Max Miller (comedian)

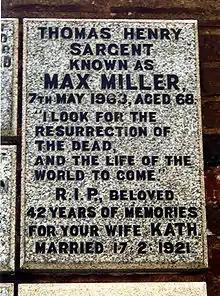
Tablet on wall of Garden of Remembrance, Downs Crematorium, Brighton

In 1958, Miller suffered a heart attack. After recovery, he needed to take life easier. His last West End appearance took place at the Palace Theatre in April 1959, and his last ever appearance in variety was in Folkestone in December 1960. Miller continued to make records, his last being in January 1963 with Lonnie Donegan.